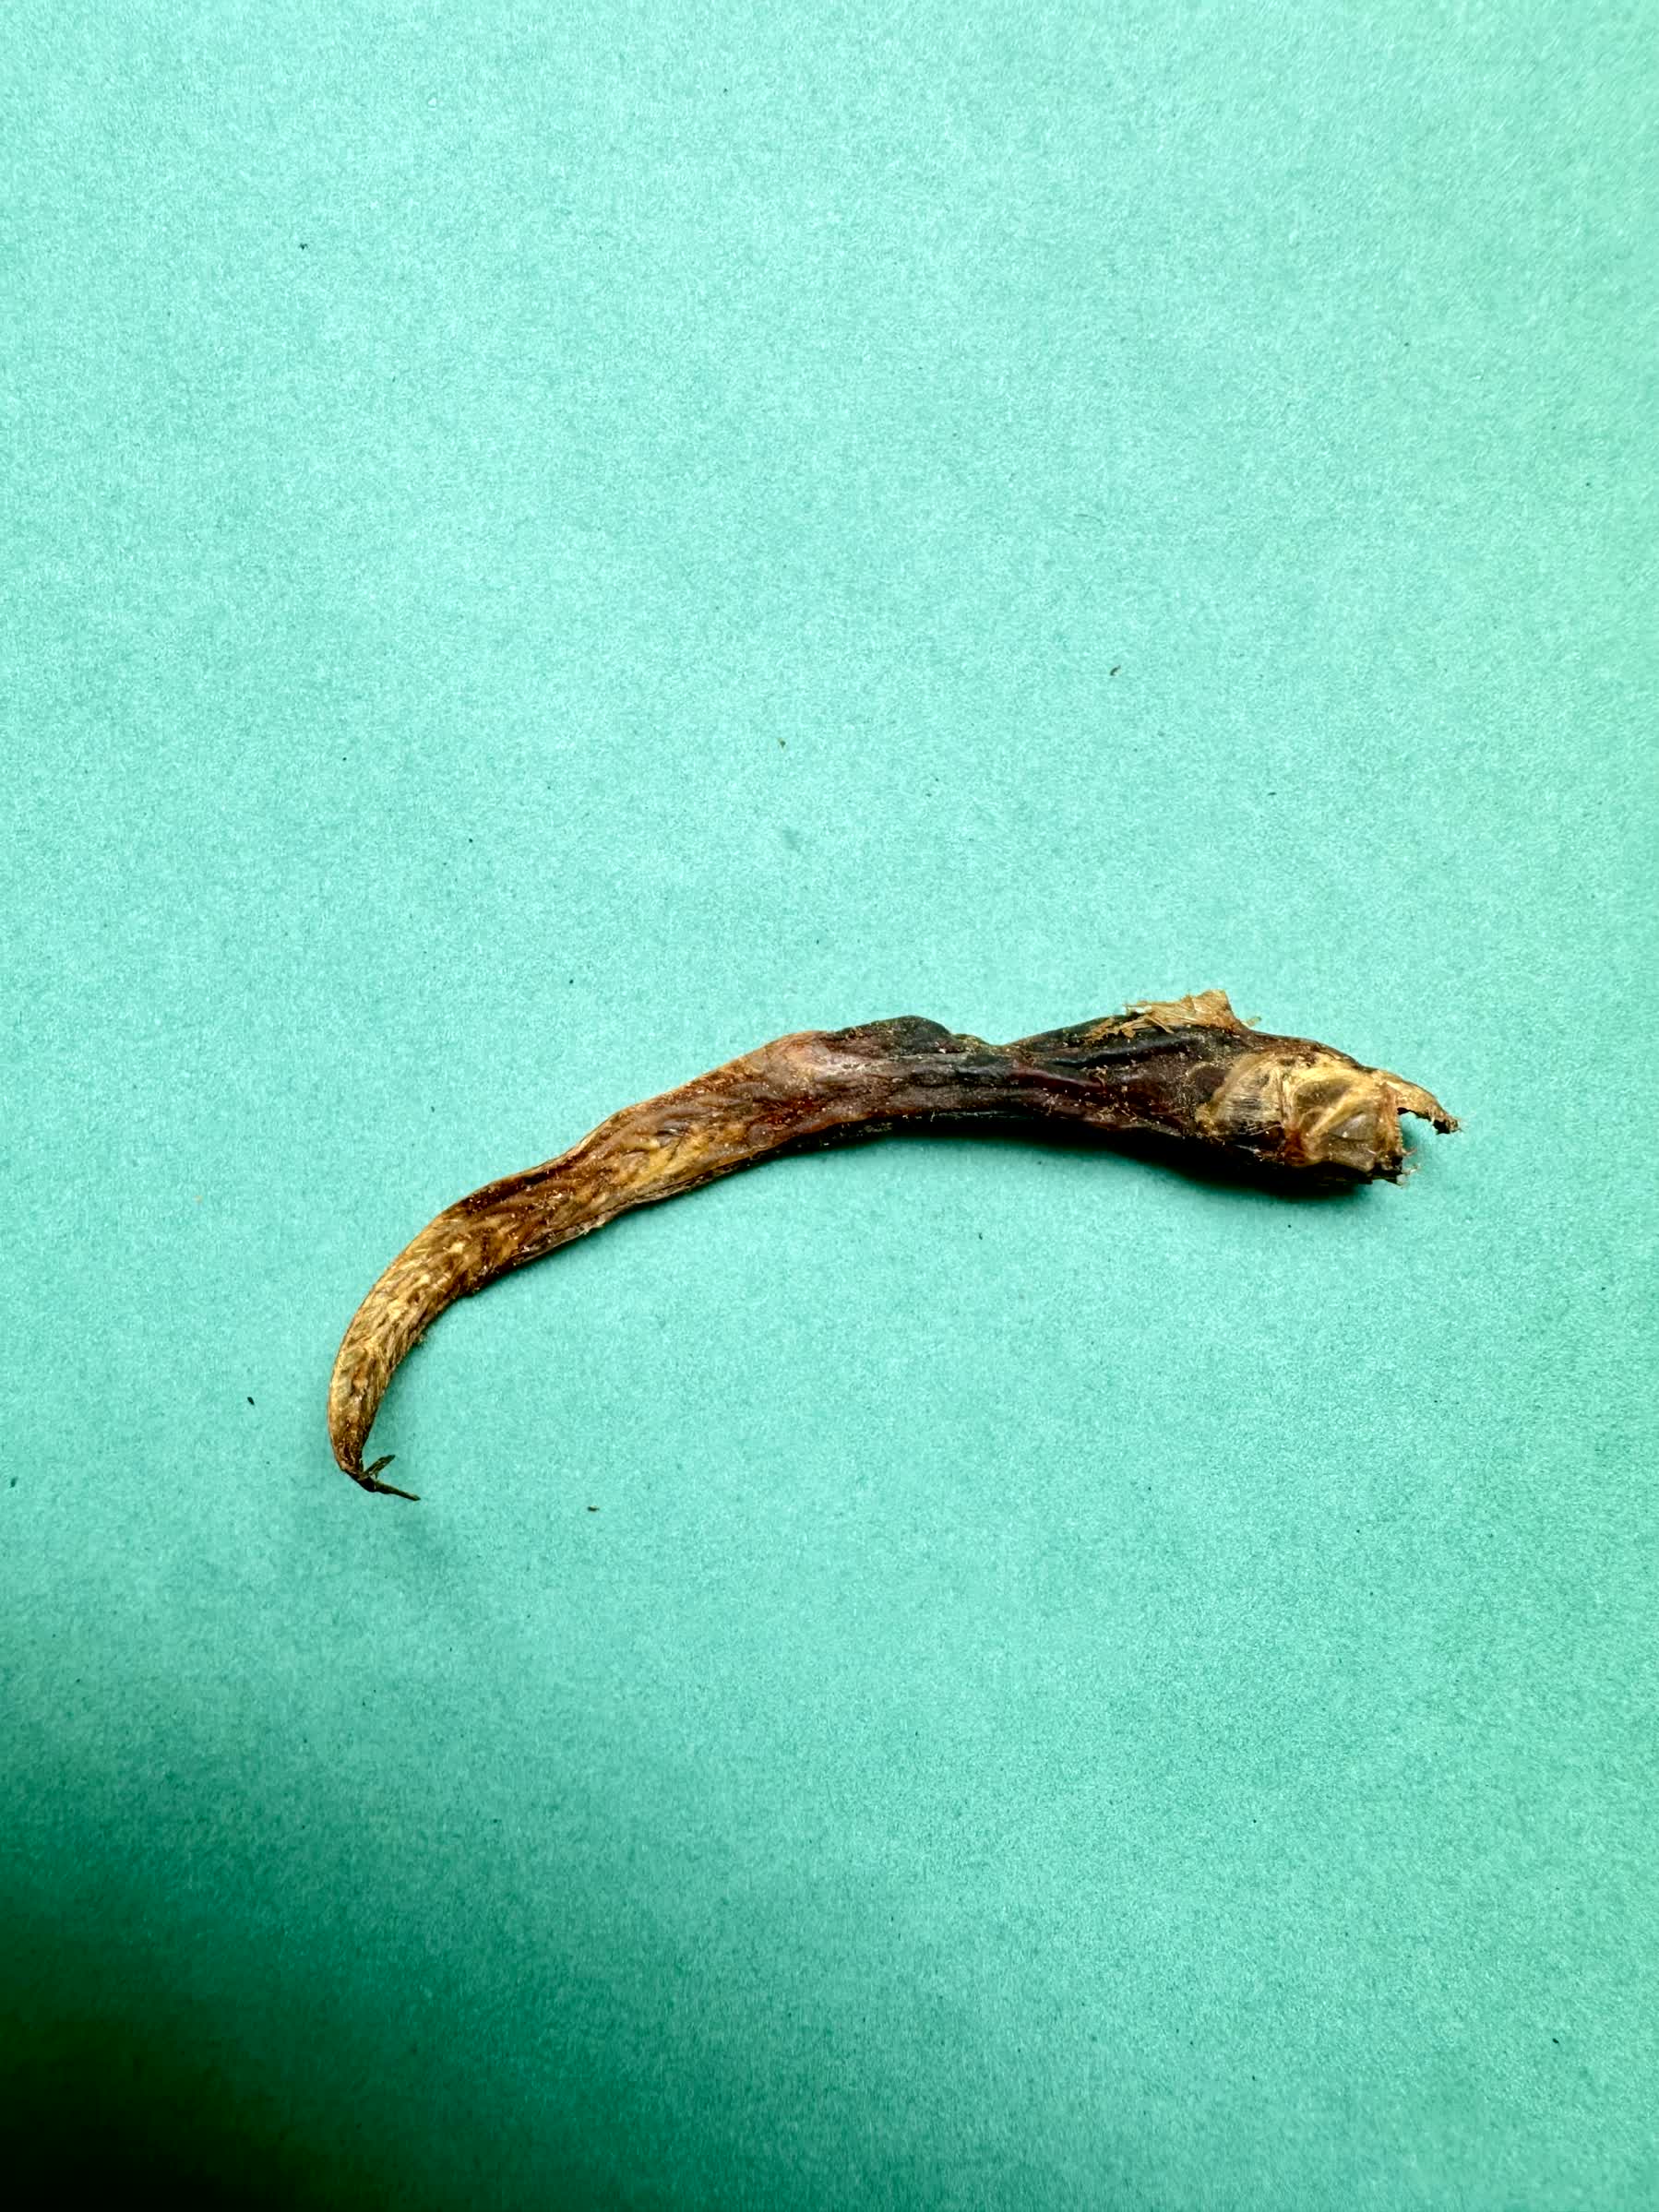
Species: Chewa